French cruiser Lavoisier

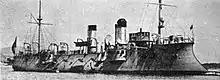

"Lavoisier" was ordered on 7 January 1903 to take the place of the protected cruiser , which was then the flagship of the Newfoundland and Iceland Naval Division. At that time, the unit also included ironclad and the protected cruiser . The ship was recommissioned on 16 March after a crew was assembled and she got underway on 5 May, bound for Saint Pierre and Miquelon. After arriving on 23 May, she began fishery protection duties, which were conducted in conjunction with British Royal Navy vessels in the area. Between June and September, she alternated between patrolling the fisheries and making calls in ports around Newfoundland. She departed on 22 September, the fishing season over, and arrived in Lorient a week later. She remained there until being laid up on 11 October; her crew was reduced to a caretaker contingent of 83 men.